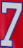
Number: 7